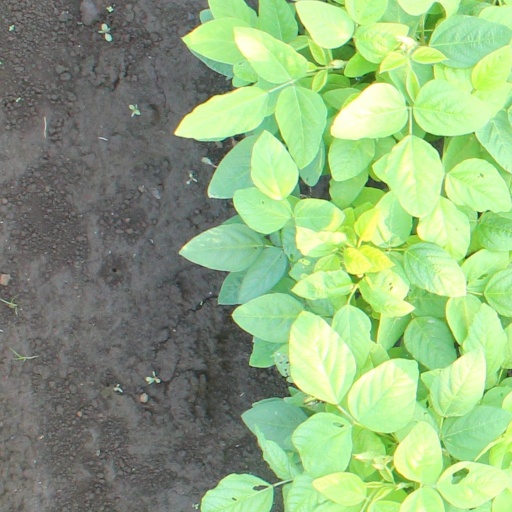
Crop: soybean